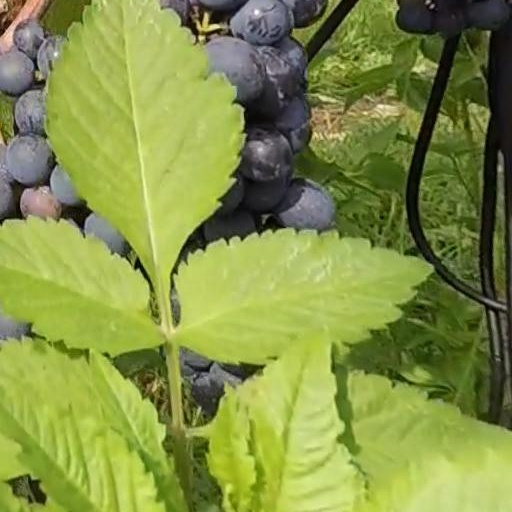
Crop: grape